Aghlabid architecture

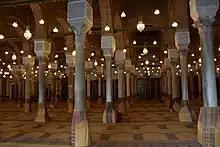
Prayer hall of the Zaytuna Mosque in Tunis, rebuilt by the Aghlabids (completed circa 864) and renovated in later centuries

The threat of Byzantine attacks by sea encouraged the construction of forts and fortifications along the coast of Ifriqiya. Ribats were one type of structure which proliferated under Aghlabid rule. They served as residential fortresses and religious retreats, simultaneously a defensive structure and a kind of Muslim monastery where pious warriors gathered for "jihad". They were typically square or rectangular fortified enclosures with interior courtyards surrounded by chambers and communal rooms. They were built at regular intervals along the coast. Medieval geographers claimed that the ribats were built at precise distances from each other to allow signals to be passed from one to the other using mirrors and fires, thus allowing messages to travel rapidly along the North African coastline. The remains of many ribats and other small fortifications are still found along the Tunisian coastal areas. Many of them were built over former Roman or Byzantine fortifications or were former Byzantine forts restored by the Muslim garrisons. The influence of Byzantine architecture continued to be evident in the fortifications built by the Aghlabids.